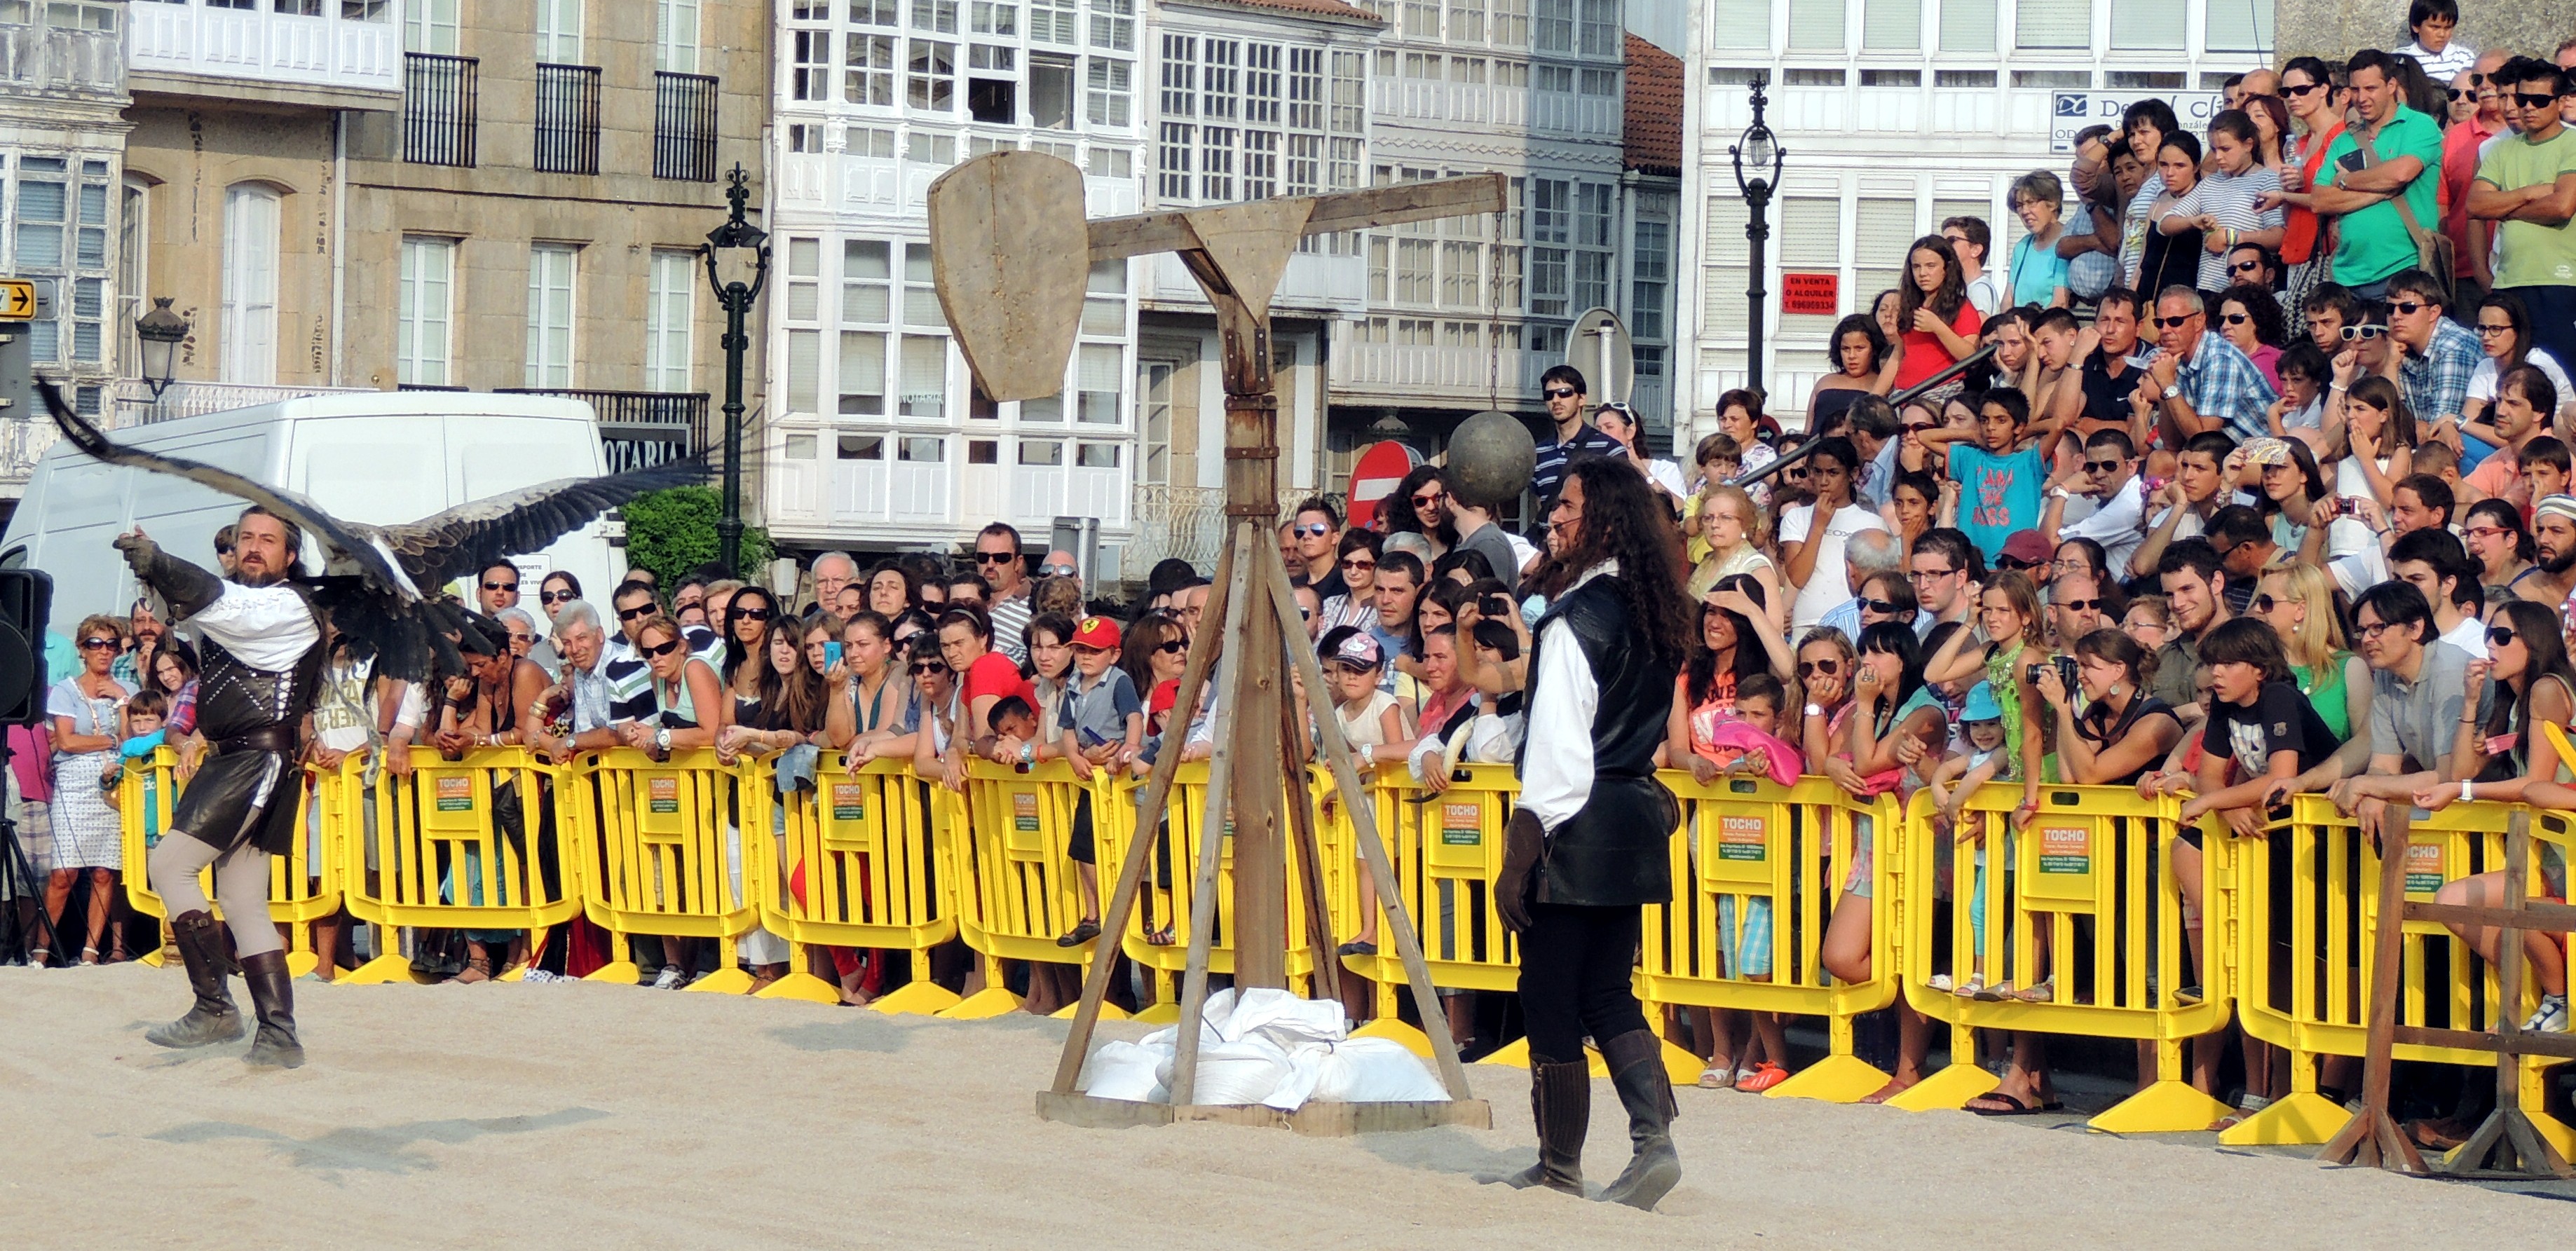
crowd, carnival, festival